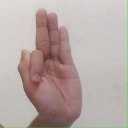
अक्षर: फ